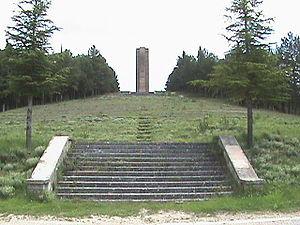
Emilio Mola y Vidal, 1ᵉʳ duc de Mola et Grand d'Espagne, né à Placetas le 9 juillet 1887 et mort à Alcocero le 3 juin 1937, est un général de brigade espagnol, principal instigateur du coup d'État du 17 juillet 1936. Il était surnommé « El Director ».
Alcocero de Mola est une commune d'Espagne dans la communauté autonome de Castille-et-León, province de Burgos. Elle s'étend sur 8,33 km² et comptait environ 37 habitants en 2011.